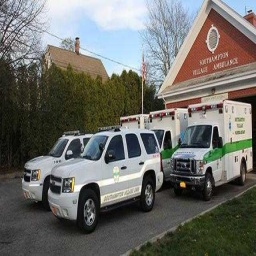
Label: ambulance